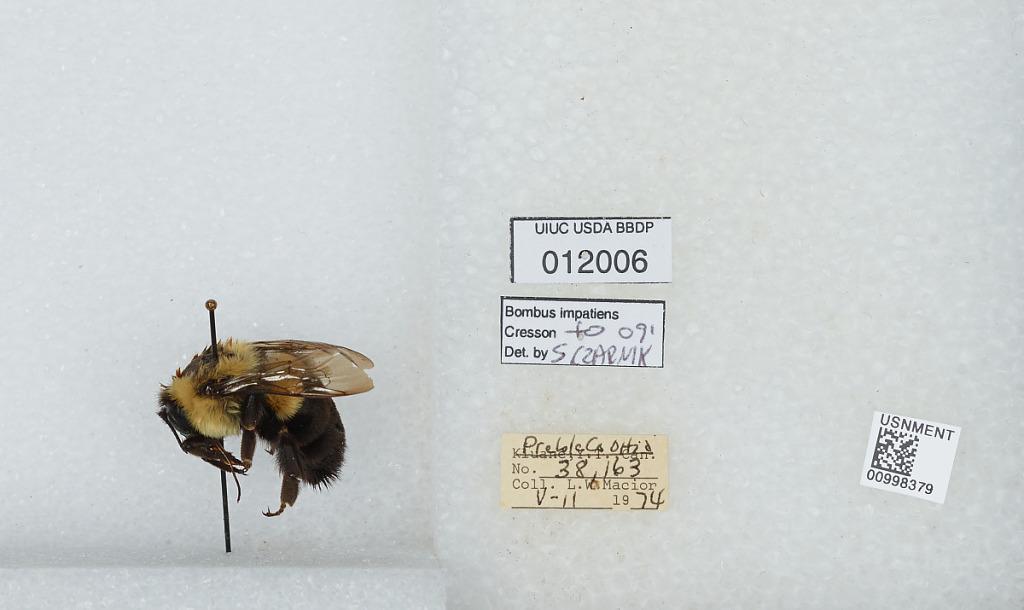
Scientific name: Bombus (Pyrobombus) impatiens Cresson
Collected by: L. Macior
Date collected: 1974-5-11
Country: United States
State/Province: Ohio
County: Preble
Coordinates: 39.7778, -84.6897
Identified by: Czarnik, S.